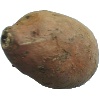
Label: Potato Sweet 1